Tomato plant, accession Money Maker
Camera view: bottom (45 deg); turntable rotation: 210 degrees
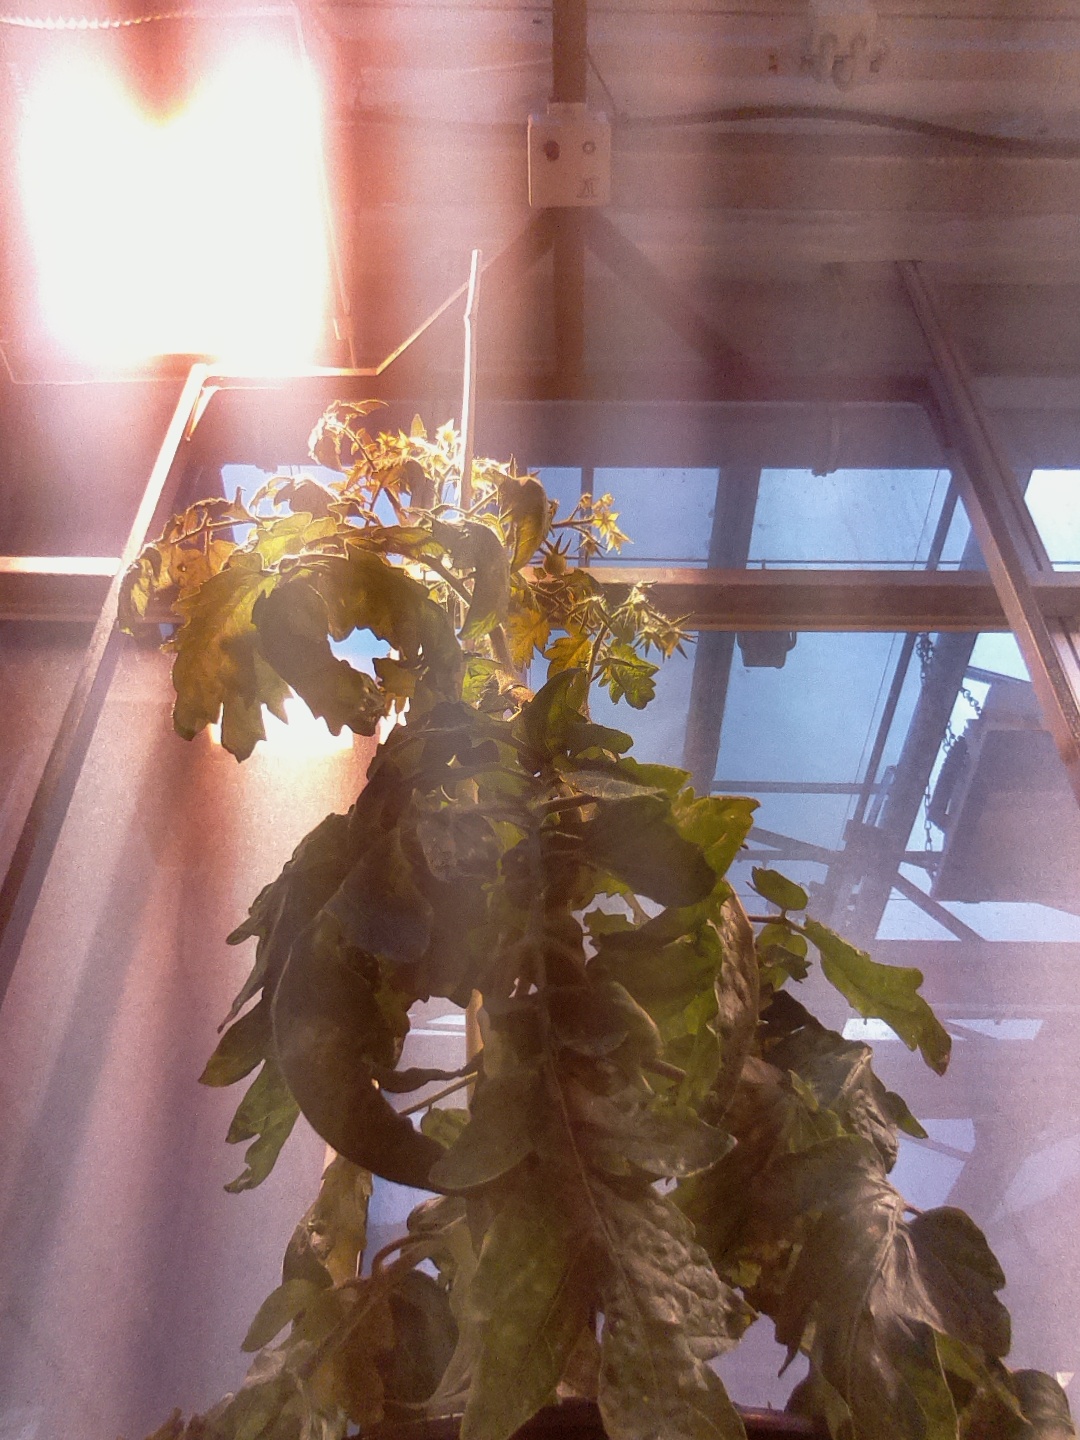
BBCH growth stage 71: 10%-20% of final fruit size